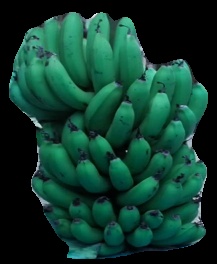
Variety: pachbale
Grade: grade2